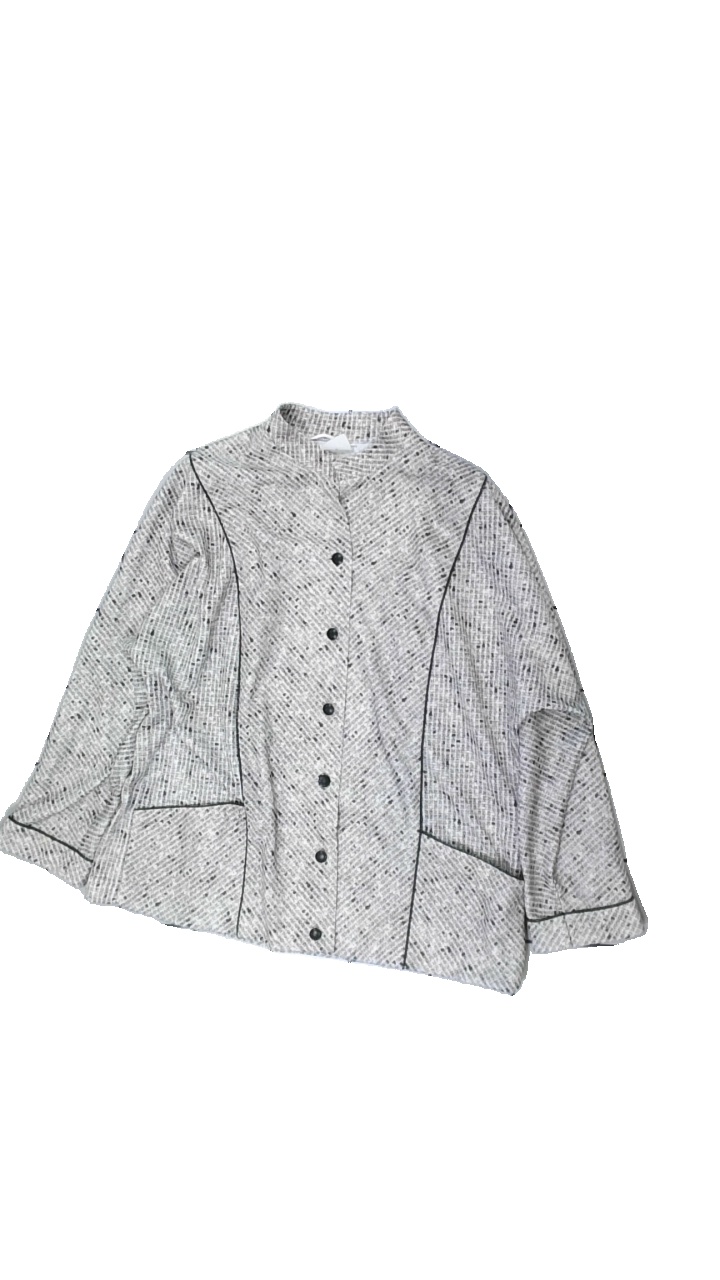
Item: Blouse (Ladies)
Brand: Missing
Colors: Beige, Brown
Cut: Regular
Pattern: Other
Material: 100% Polyester
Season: All
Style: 80s
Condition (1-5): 5
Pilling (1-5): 1
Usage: Reuse
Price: <50